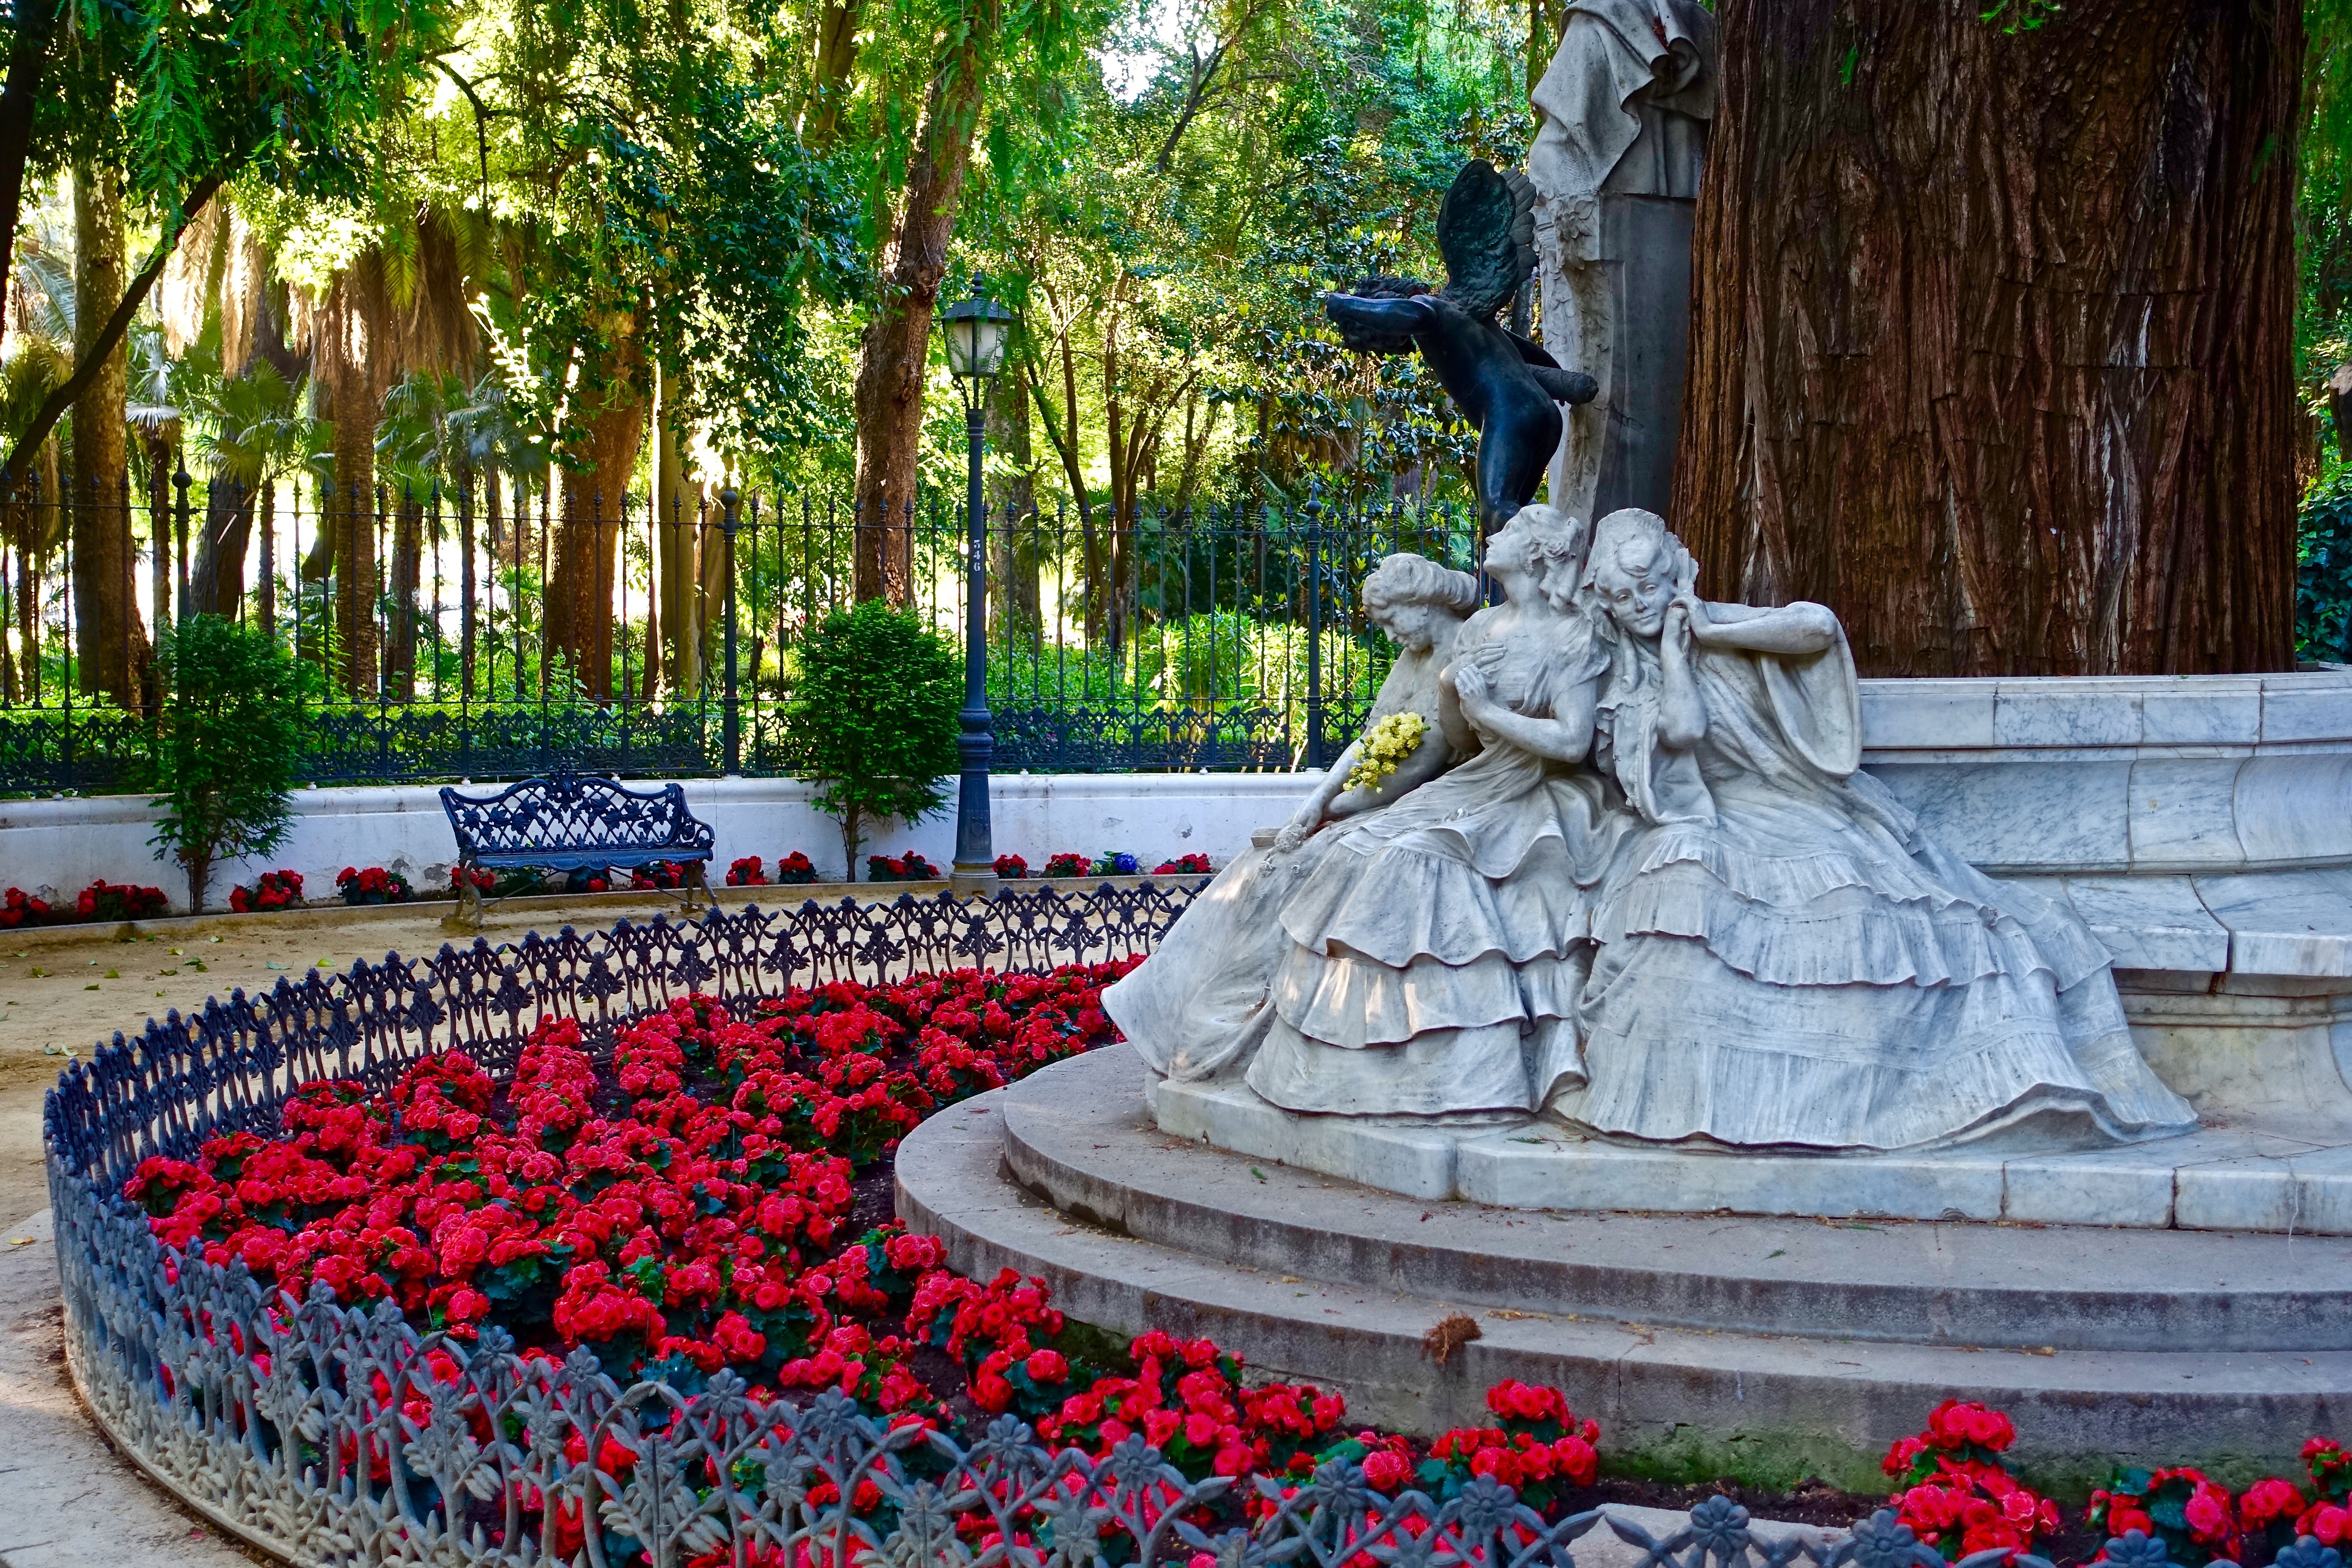
monument, statue, decoration, red, garden, ornament, flowers, sculpture, memorial, statues, fountain, water feature